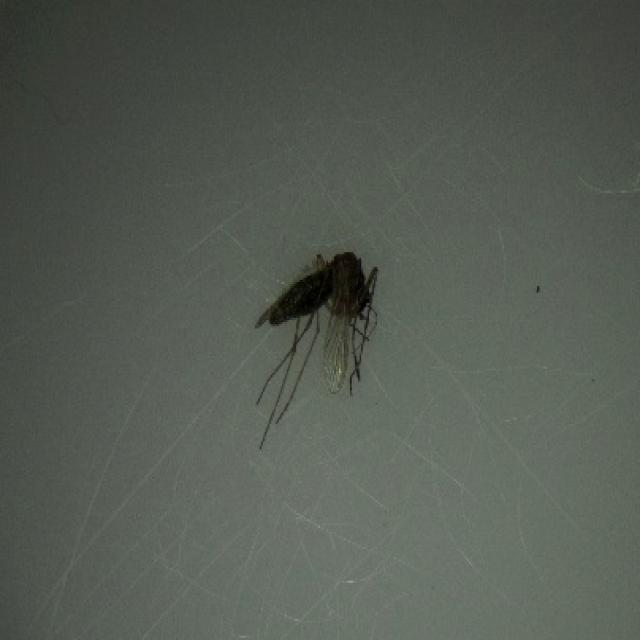
Species: culex_tritaeniorhynchus